Kurt Goldstein

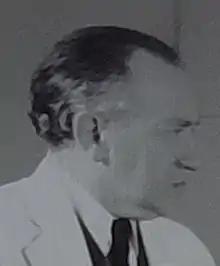

Kurt Goldstein (November 6, 1878 – September 19, 1965) was a German neurologist and psychiatrist who created a holistic theory of the organism. Educated in medicine, Goldstein studied under Carl Wernicke and Ludwig Edinger where he focused on neurology and psychiatry. His clinical work helped inspire the establishment of The Institute for Research into the Consequences of Brain Injuries. Goldstein was forced to leave Germany when Hitler came to power, because of his Jewish heritage. After being displaced, Goldstein wrote "" (1934). This focused on patients with psychological disorders, particularly cases of schizophrenia and war trauma, and the ability of their bodies to readjust to substantial losses in central control. His holistic approach to the human organism produced the principle of self actualization, defined as the driving force that maximizes and determines the path of an individual. Later, his principle influenced Abraham Maslow's hierarchy of needs. He was the co-editor of "Journal of Humanistic Psychology".